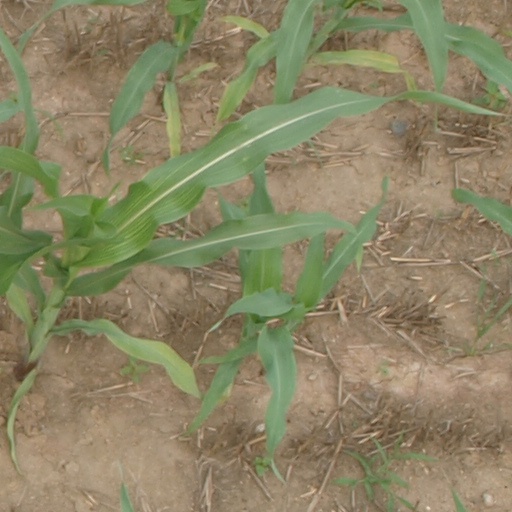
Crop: maize; corn